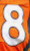
Number: 8